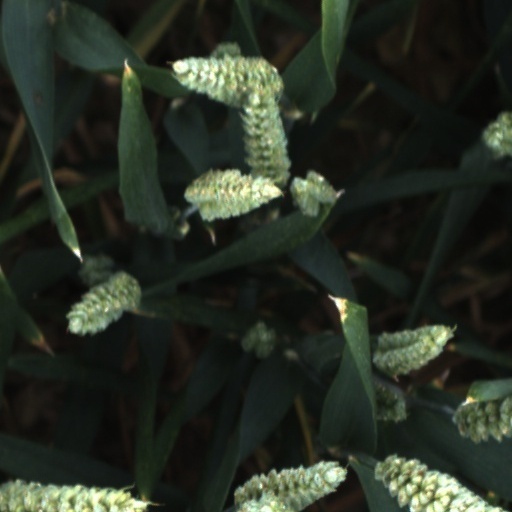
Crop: wheat